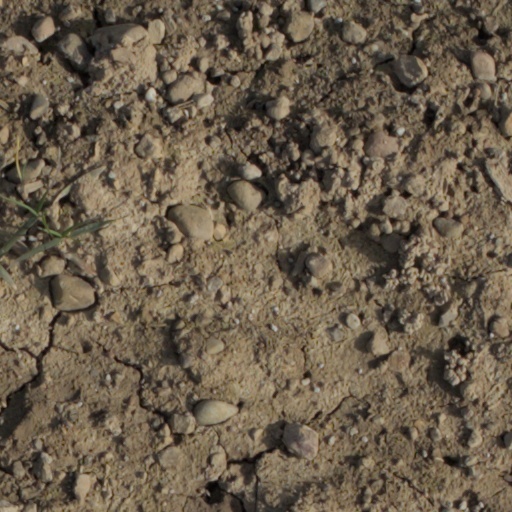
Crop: wheat